Tom Perez

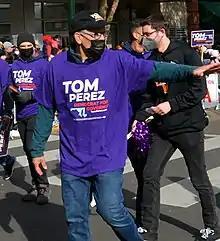
Perez campaigning in November 2021

In May 2016, following several days of negotiations, Verizon and striking labor union workers reached contract agreements at the Department of Labor headquarters in Washington, D.C.